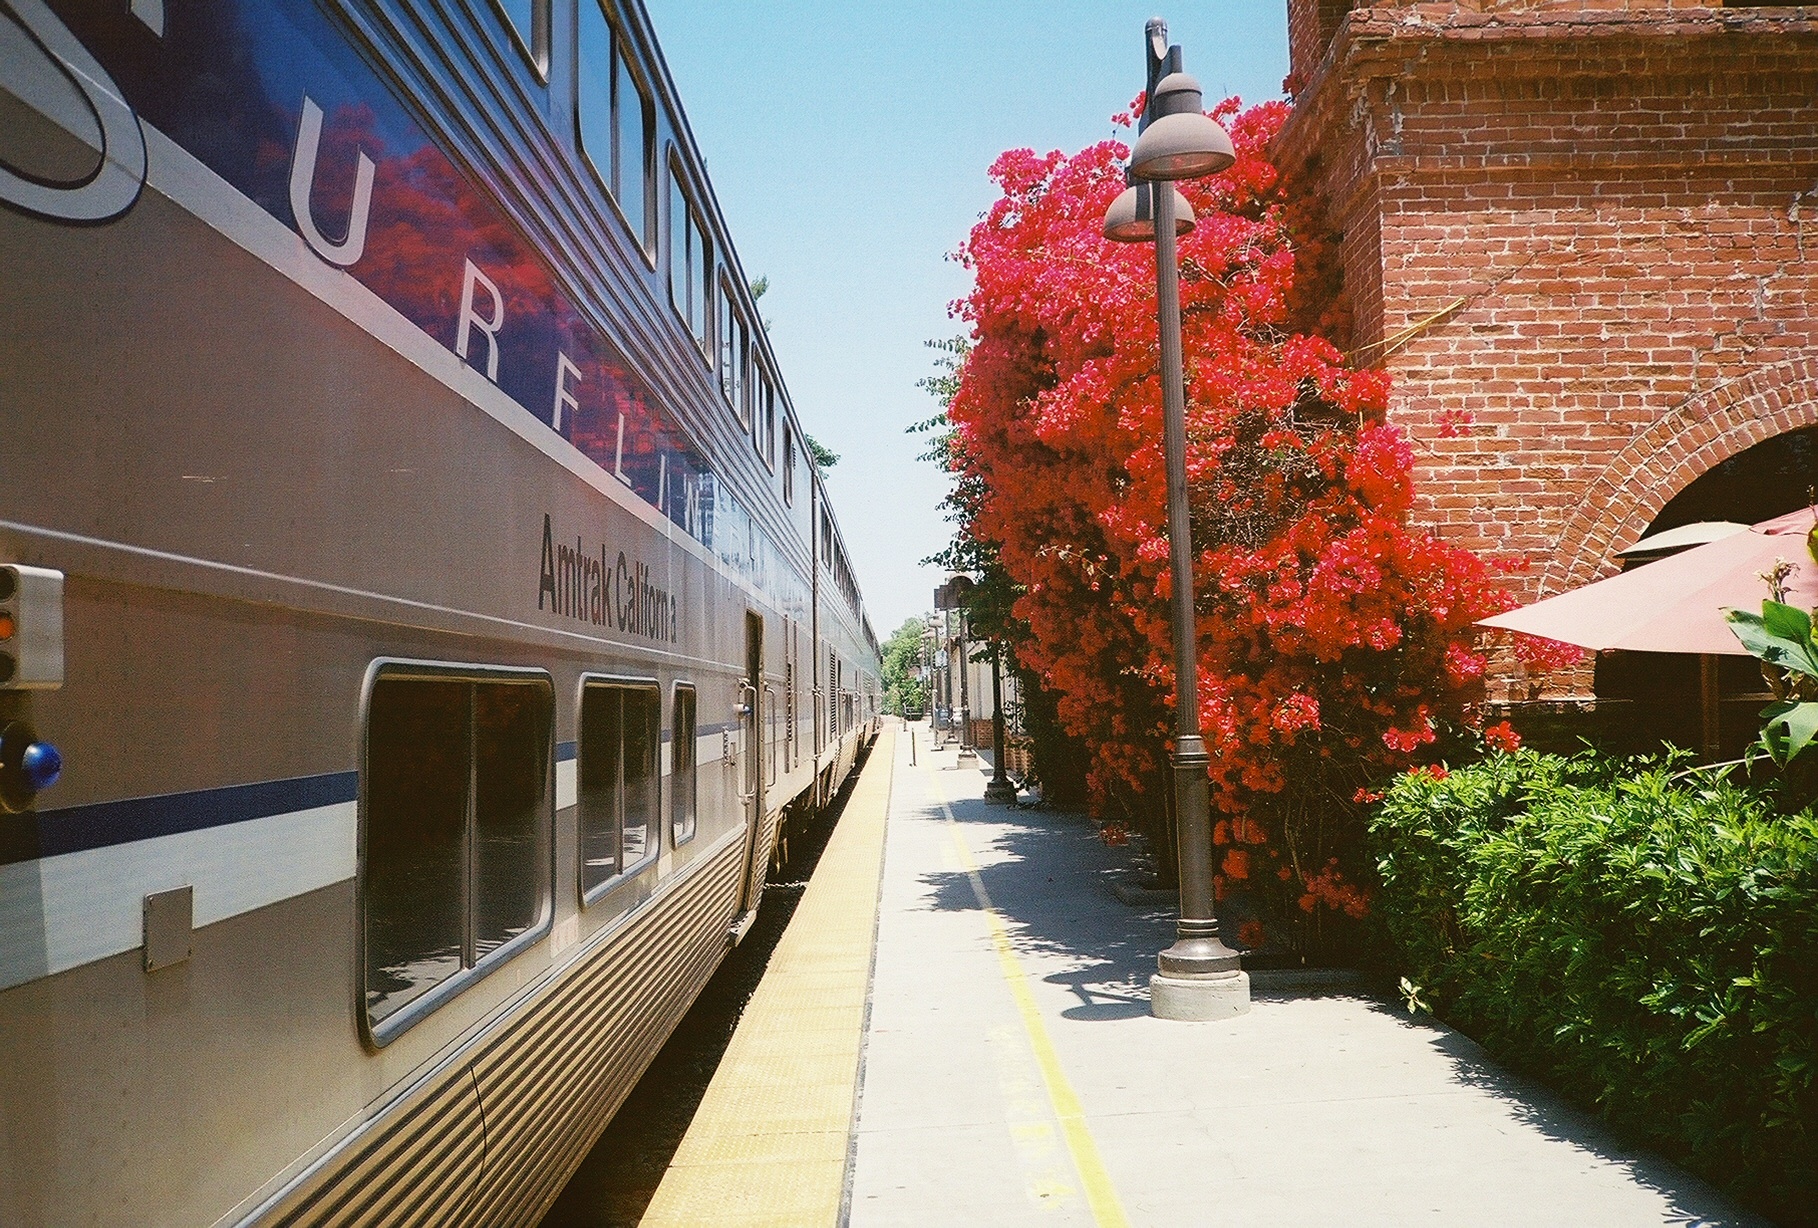
street, downtown, transport, color, season, urban area